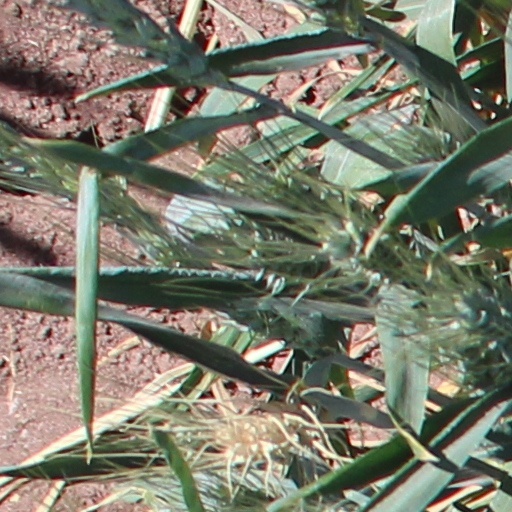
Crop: wheat